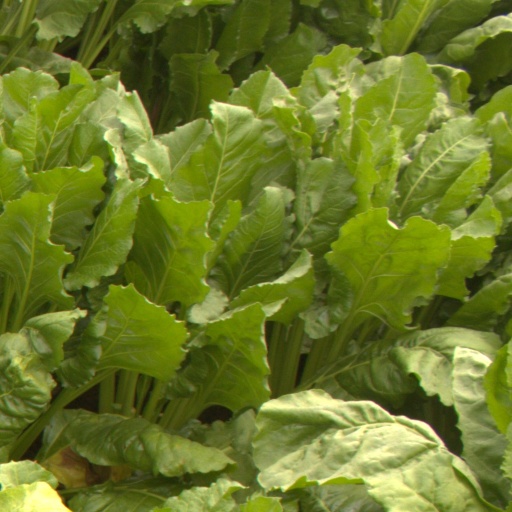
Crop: sugar beet